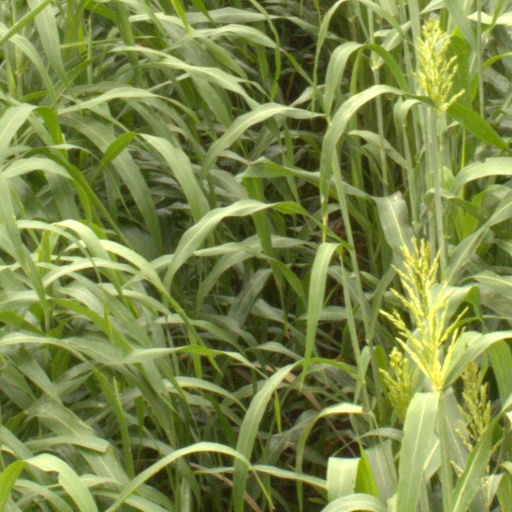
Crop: sorghum